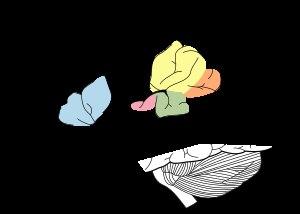
Le langage humain est un système qui regroupe le développement, l'acquisition, l'entretien et l'utilisation de systèmes complexes de communication, et désigne aussi la capacité humaine permettant ces processus. Une langue est un exemple spécifique d'un tel système de communication.